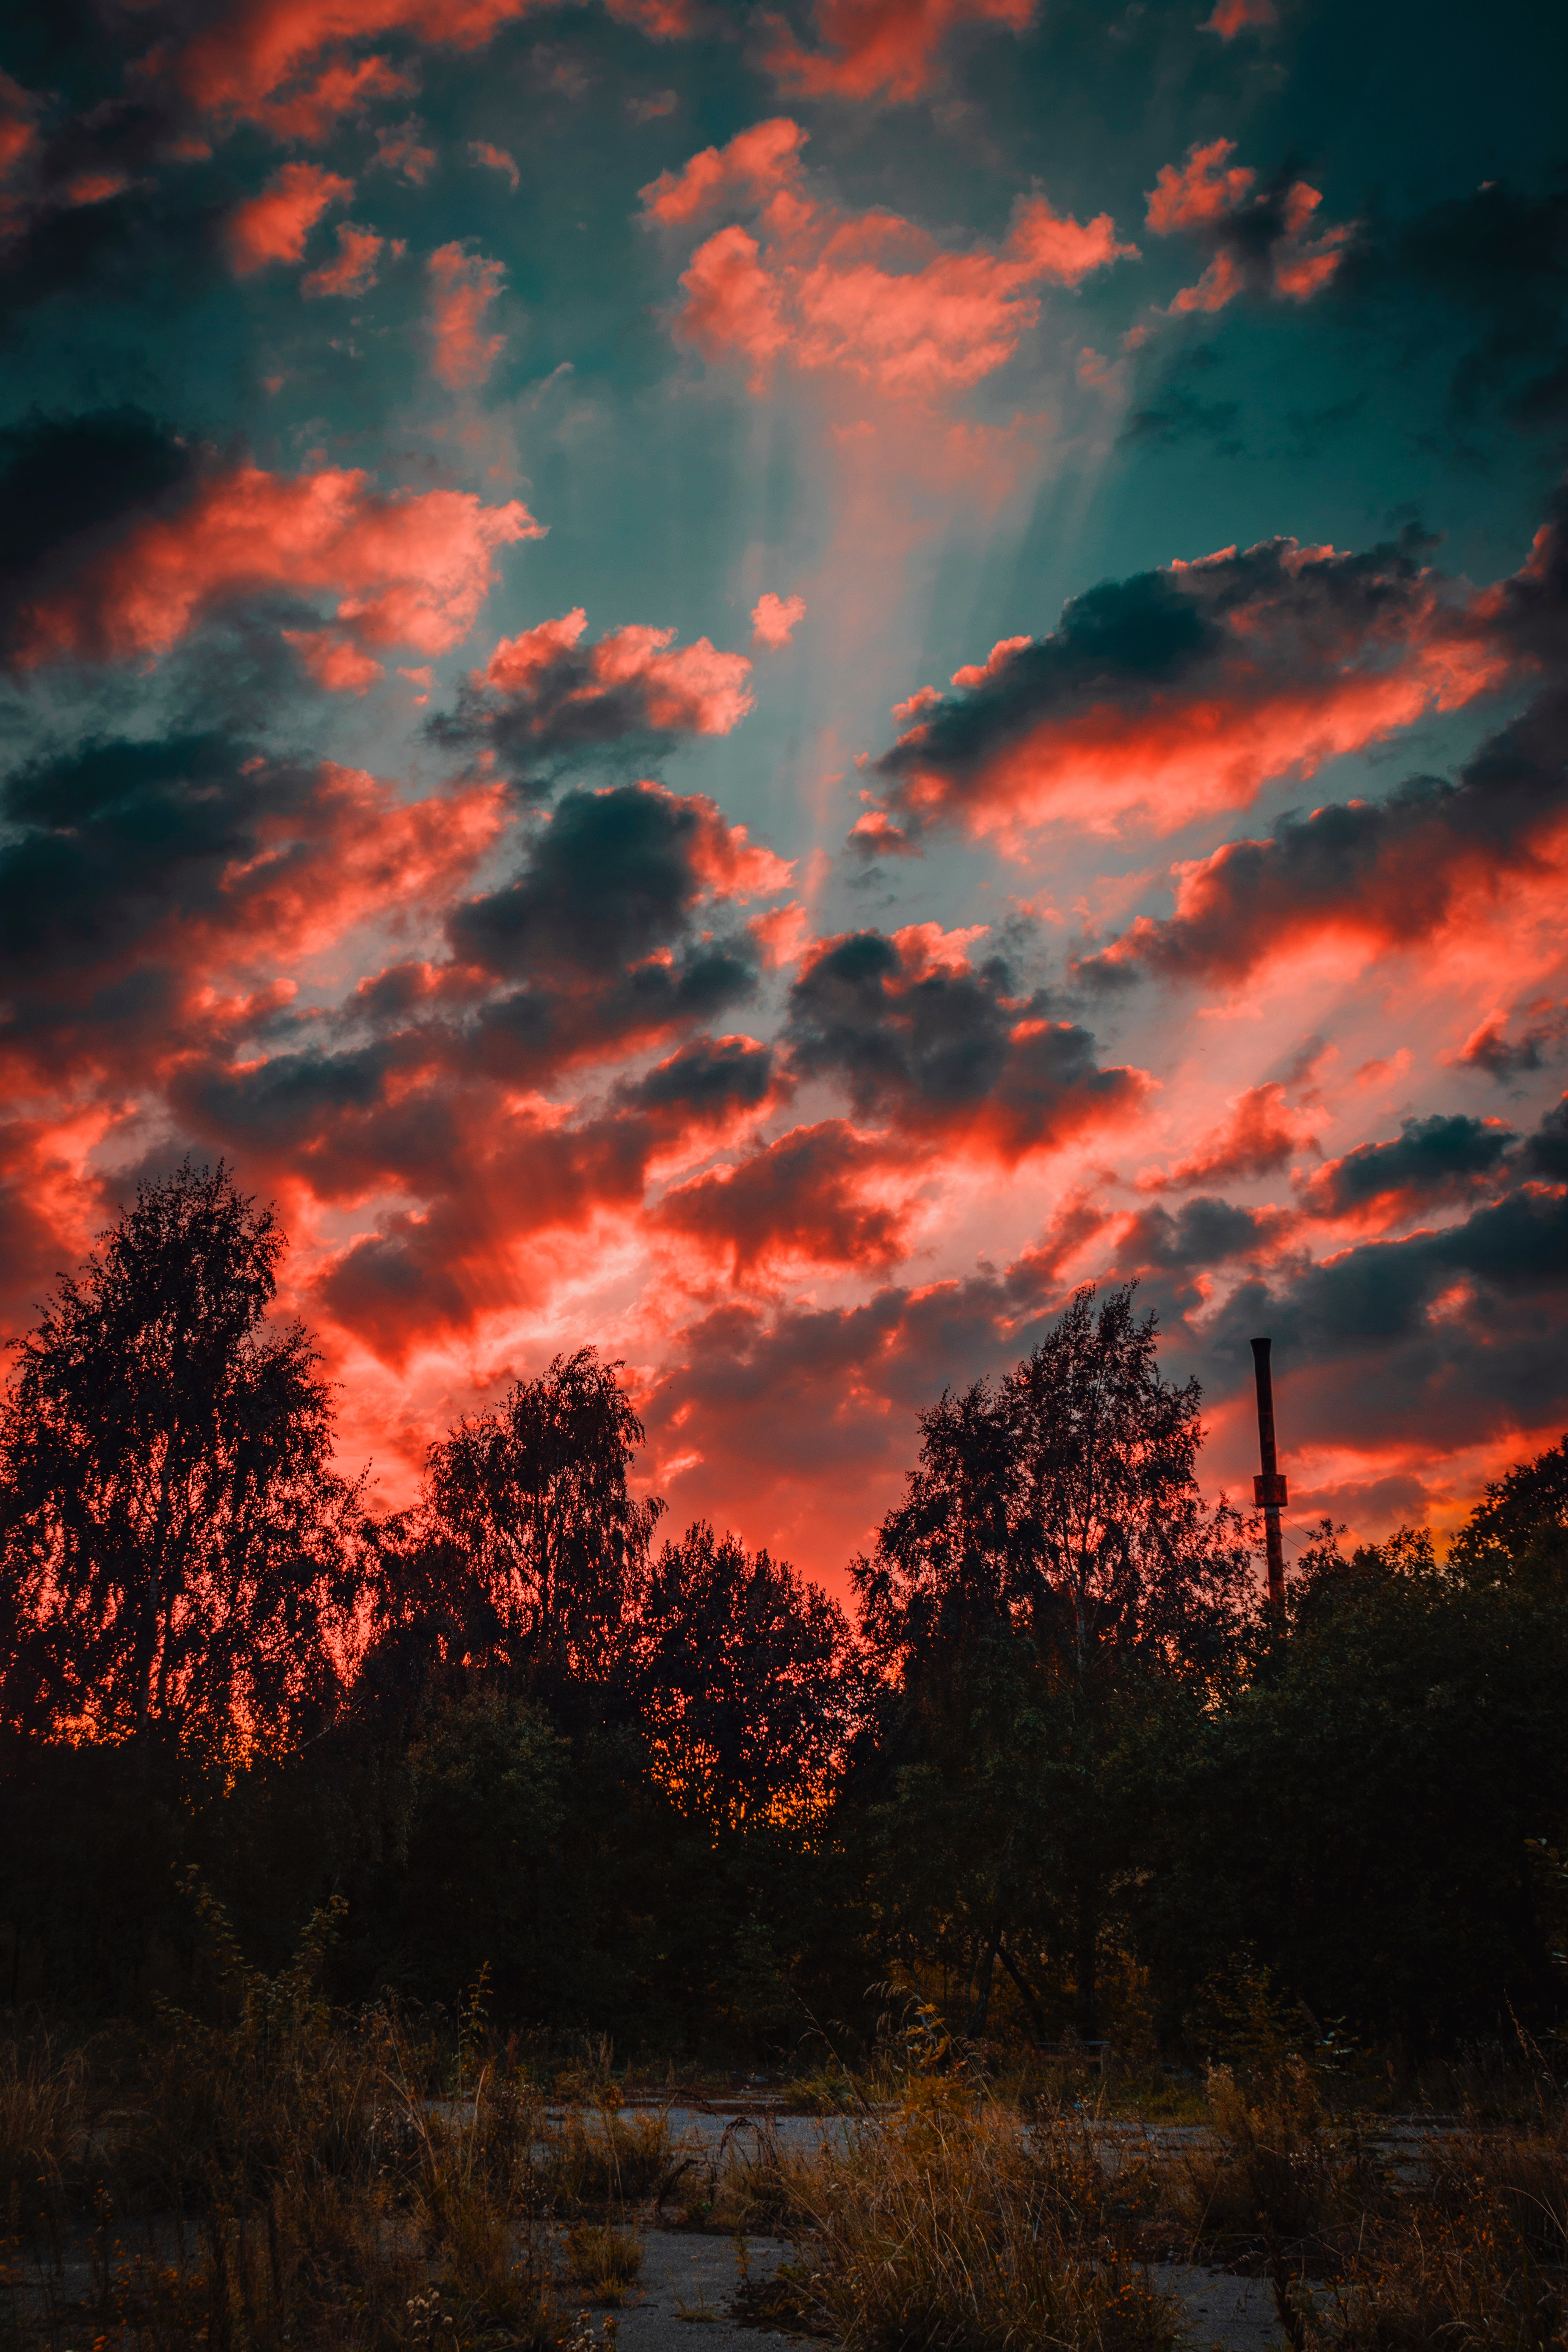
sky, red sky at morning, nature, afterglow, cloud, dawn, sunset, atmosphere, sunrise, dusk, evening, morning, horizon, tree, sunlight, meteorological phenomenon, landscape, computer wallpaper, autumn